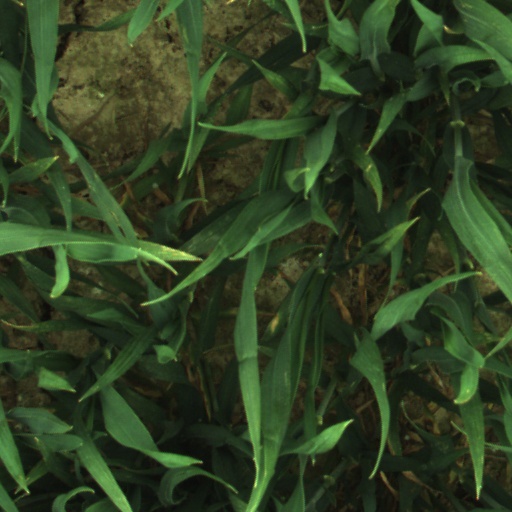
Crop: wheat